Detective Conan: Crossroad in the Ancient Capital

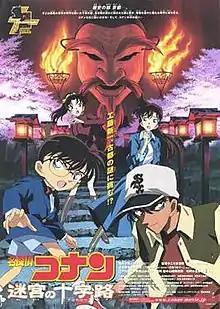
Theatrical release poster

is a 2003 anime film. It is the seventh feature based on the manga series "Case Closed", directed by Kenji Kodama.